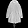
Label: Coat